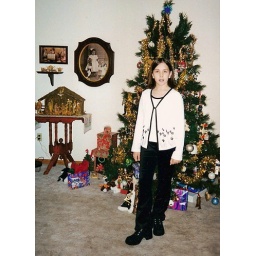
Kathryn poses in front of the tree at the 3rd floor apartment